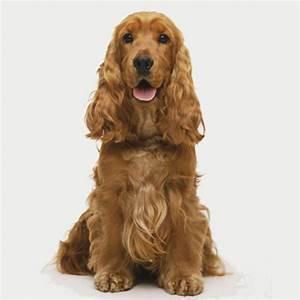
dog